History of opera

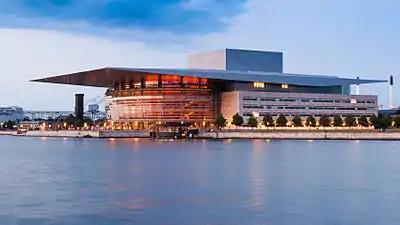
Copenhagen Opera House, opened in 2005

In Brazil, when the Portuguese court moved to the new continent in 1808, due to the Napoleonic invasion, it brought with it a taste for Italian opera. Gradually, local composers emerged, among them Carlos Gomes, the first Latin American composer to triumph in Europe ("Joana de Flandres", 1863; "Il Guarany", 1870; "Salvator Rosa", 1874; "Maria Tudor", 1878; "Lo Schiavo", 1889), who, however, wrote in Italian, in a late-Verdian style. The first attempts in Portuguese were by composers such as Francisco Braga ("O contractador de diamantes", 1901) and Oscar Lorenzo Fernández ("Malazarte", 1921).